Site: brandenburg
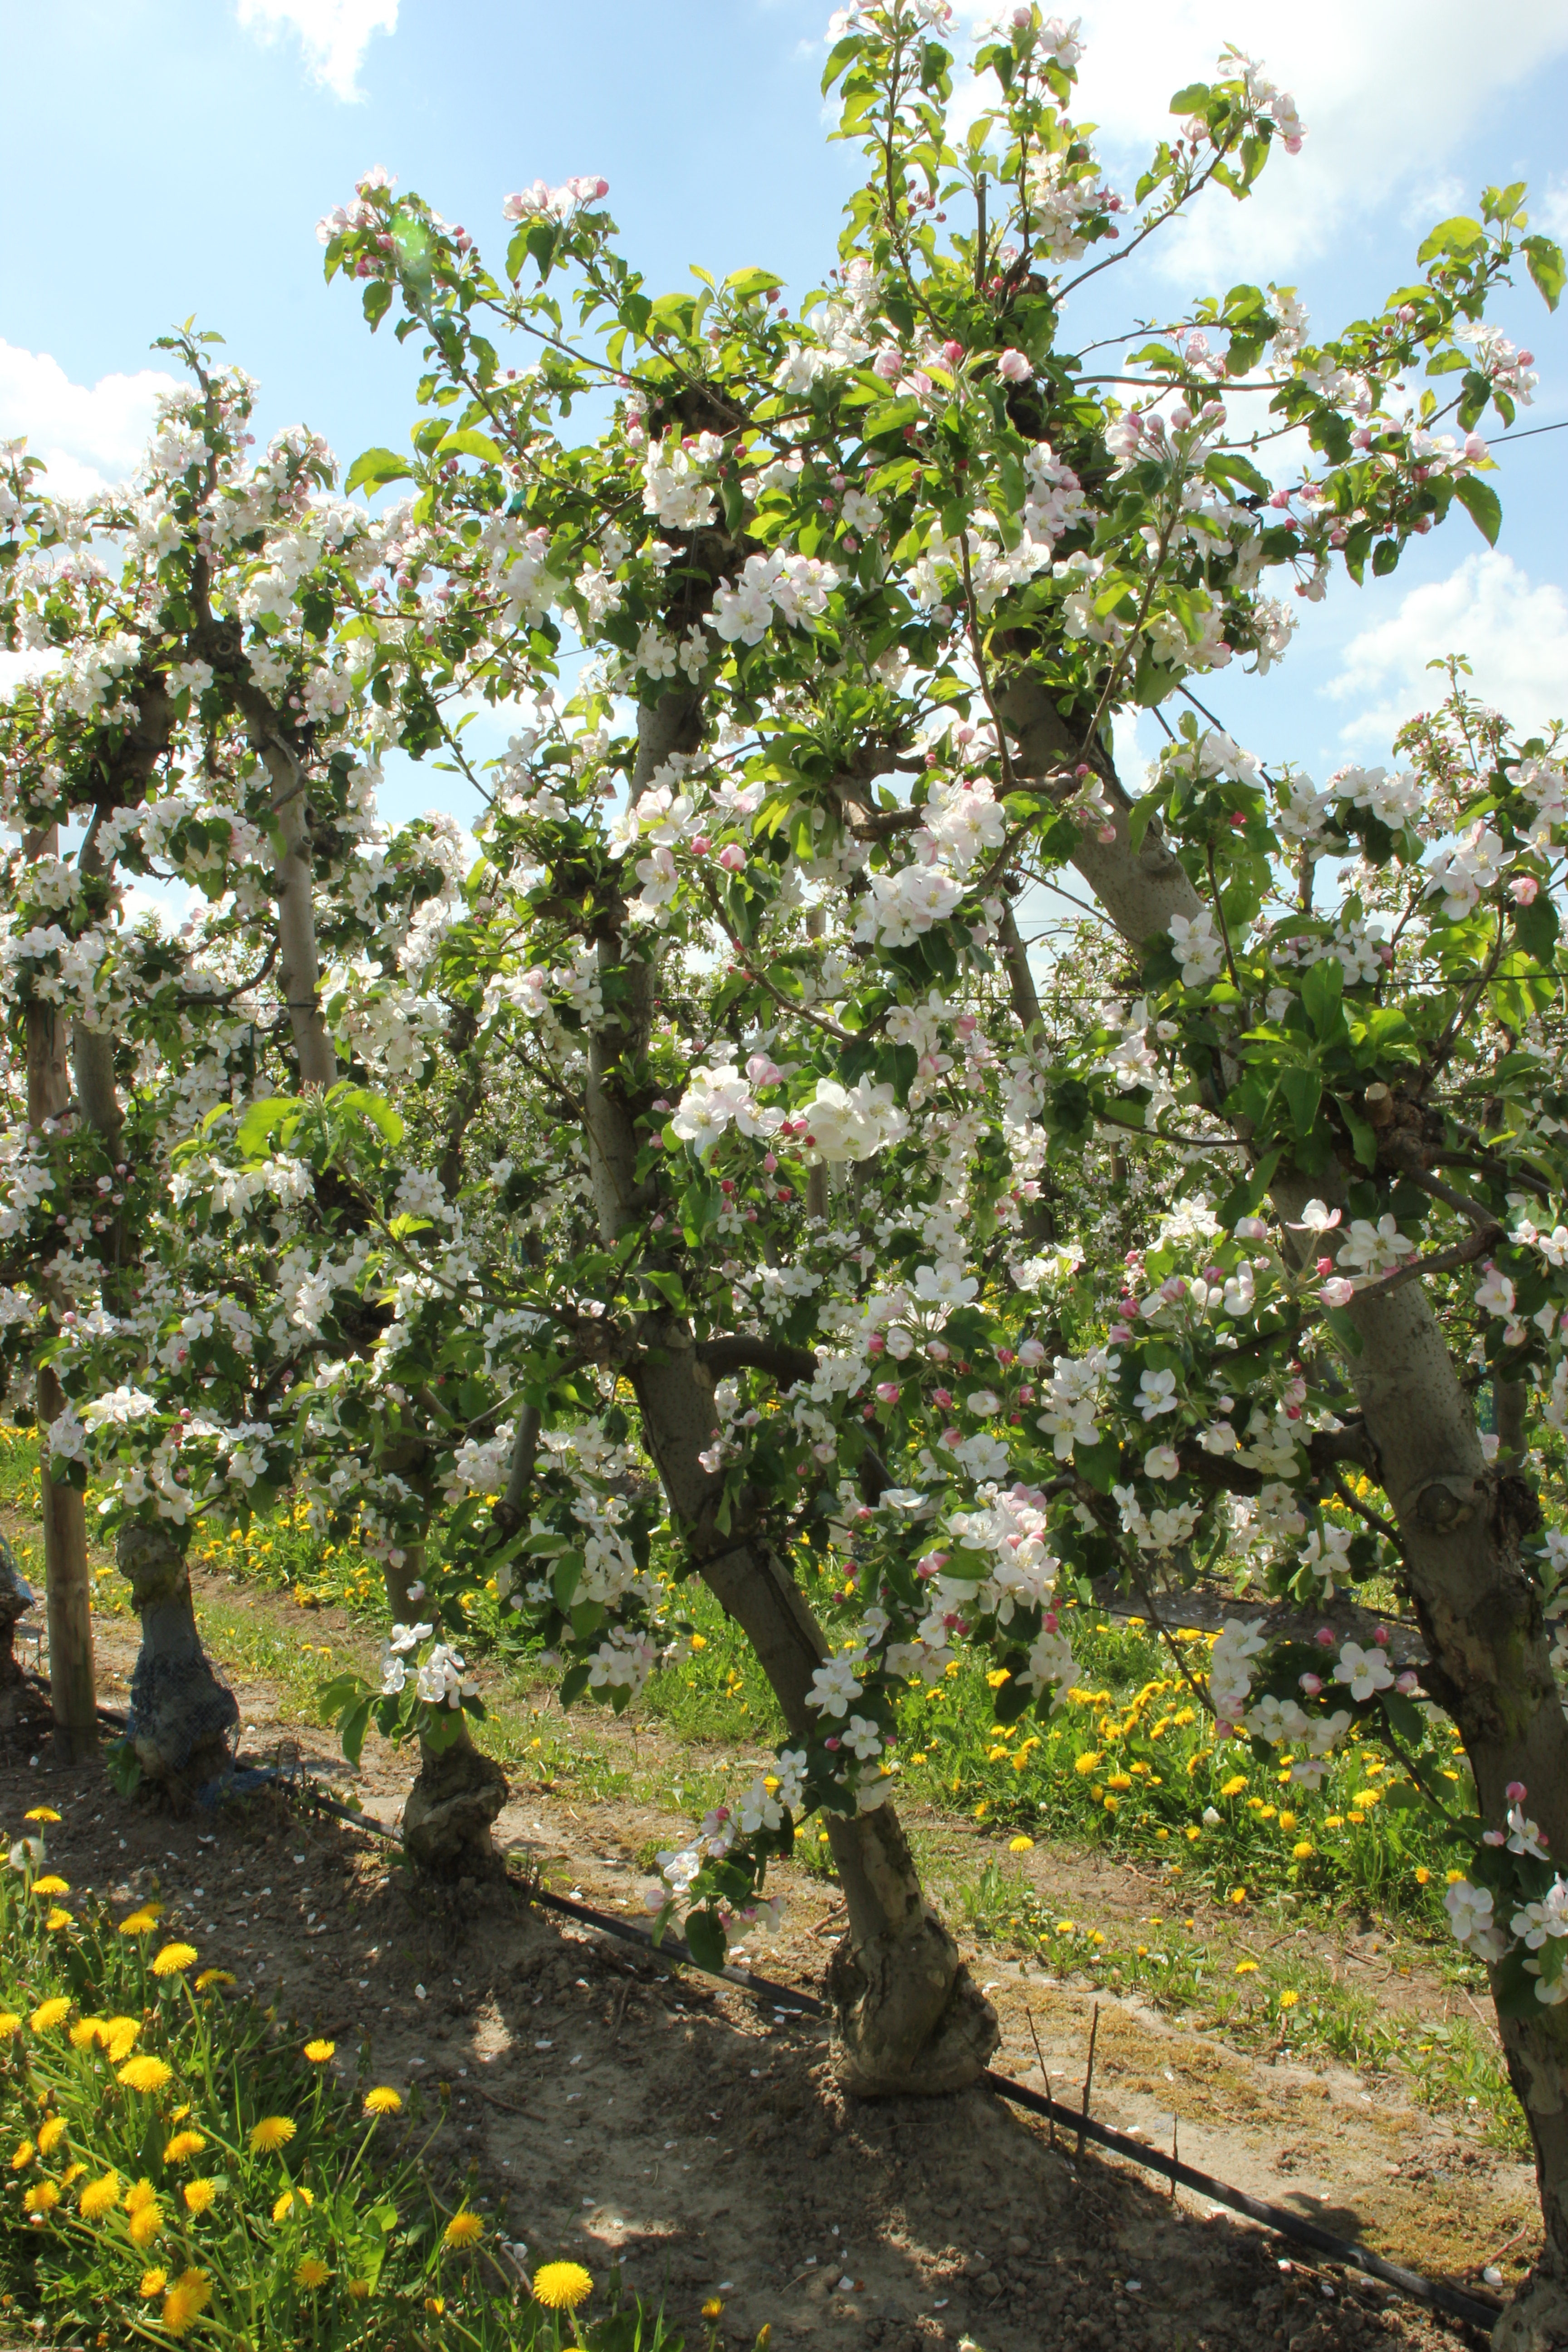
Growth stage (BBCH 65): Flowering